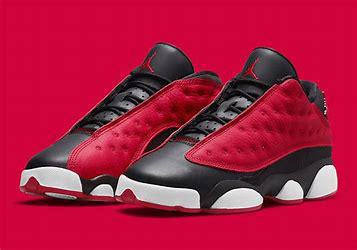
Brand: Jordan
Model: 13